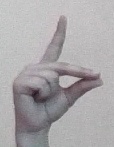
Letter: ta